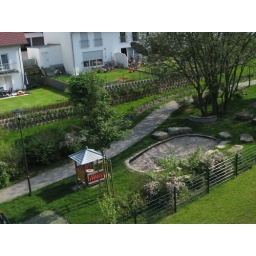
the giant cat box in the park behind Eric's house